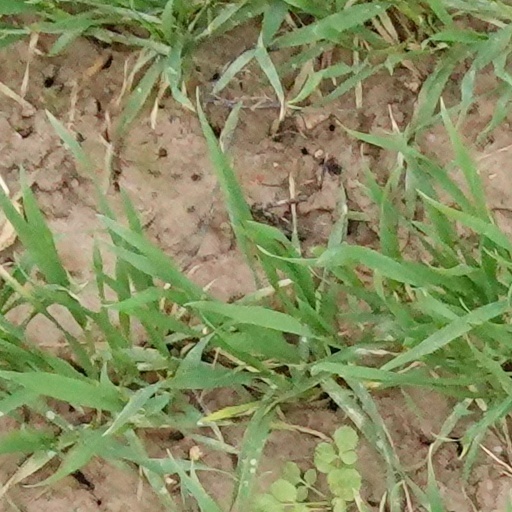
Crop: wheat